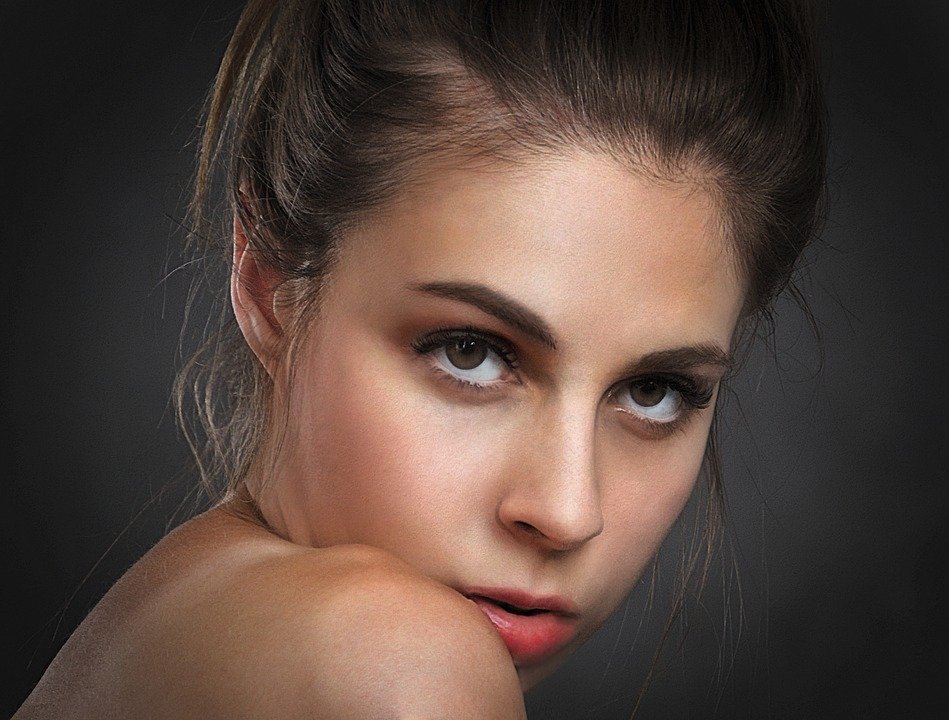
Label: Colored